Sree Poornathrayeesa Temple

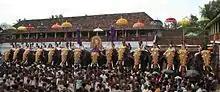
'Vrischikotsavam' which starts the festival season

Sree Poornathrayesa temple (in Malayalam: ) is a Hindu temple situated in Thrippunithura, Kochi, the capital of the former Kingdom of Cochin, Kerala, India. The temple is considered among the greatest temples in Kerala and was the first among eight royal temples of the erstwhile Kingdom of Cochin. The presiding deity is Vishnu as Santhanagopala Murthy or Poornathrayeesa. He was the national deity of Cochin and protector guardian of Tripunithura. Poornathrayeesa is known for his love of elephants. Hence more than 40 elephants participate in his "Vrishchikotsavam".